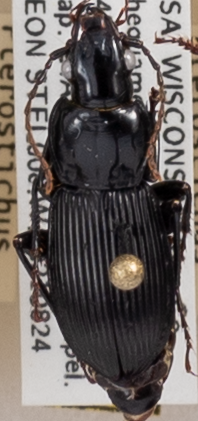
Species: Pterostichus coracinus
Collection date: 2021-08-24
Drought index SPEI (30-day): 0.578
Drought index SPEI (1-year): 0.144
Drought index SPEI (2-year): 1.242